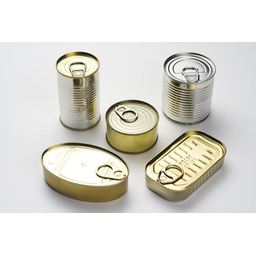
Label: metal